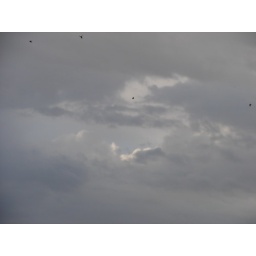
The black things are birds flying in the clouds. I think they're crows.